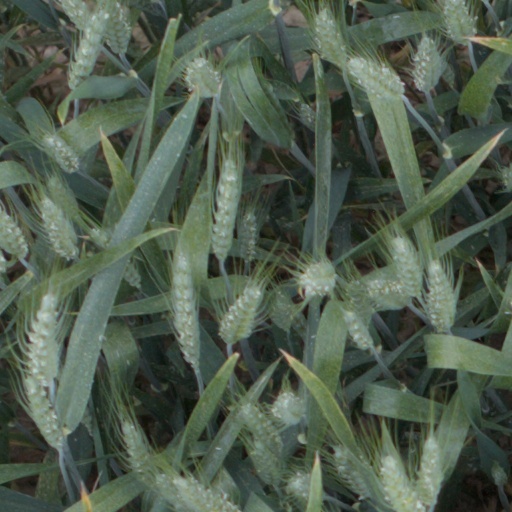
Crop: wheat